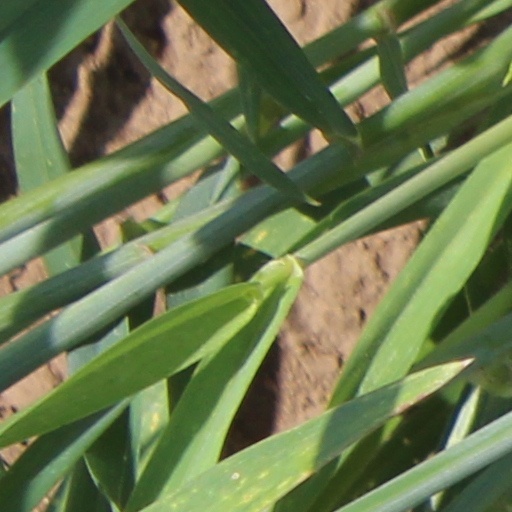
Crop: wheat